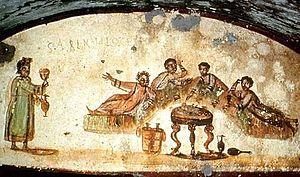
Catacombes des Saints Marcelin et Pierre. Fresque d'un arcosolium représentant un banquet.
Le sigma est un type de divan en forme de demi-lune, variante du plus classique triclinium. Son nom vient d'une des variantes de la graphie du sigma, la forme « lunaire » С с issue de l'alphabet grec oriental et qui se retrouve dans l'écriture onciale dont est issu le С de l’alphabet cyrillique. Ce lit de banquet accueillait six à sept convives, les extrémités étant les places d'honneurs.